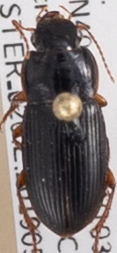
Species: Harpalus herbivagus
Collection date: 2019-05-01
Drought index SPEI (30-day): -0.922
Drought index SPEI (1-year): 0.95
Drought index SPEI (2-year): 0.212